Dan Lanning

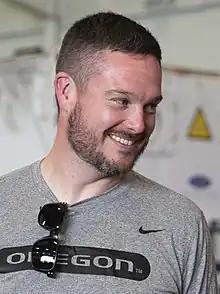
Lanning before the 2022 Holiday Bowl.

On December 11, 2021, Lanning was named the 35th head coach at the University of Oregon, replacing Mario Cristobal after his departure to become the head coach at the University of Miami. Lanning signed a six-year, $29.1 million contract with the Ducks. In his first season with the Ducks, Lanning led the team to a 9–3 regular season record highlighted with ranked victories over BYU, UCLA, and Utah. The Ducks earned a spot in the Holiday Bowl, where they defeated North Carolina 28–27.